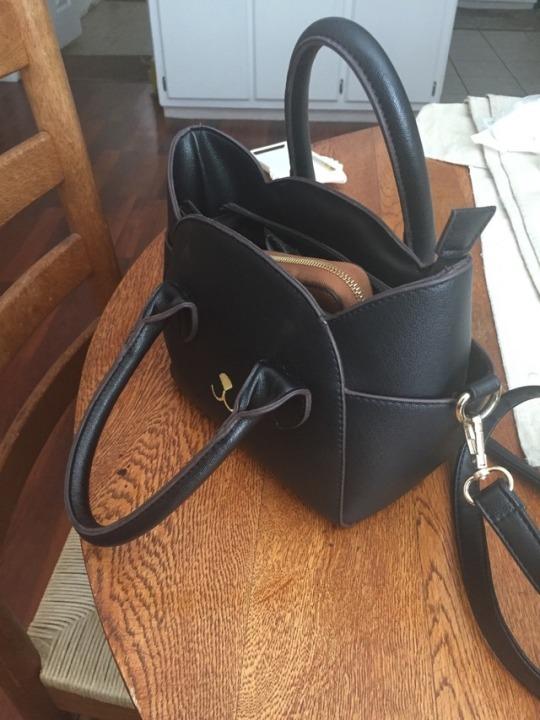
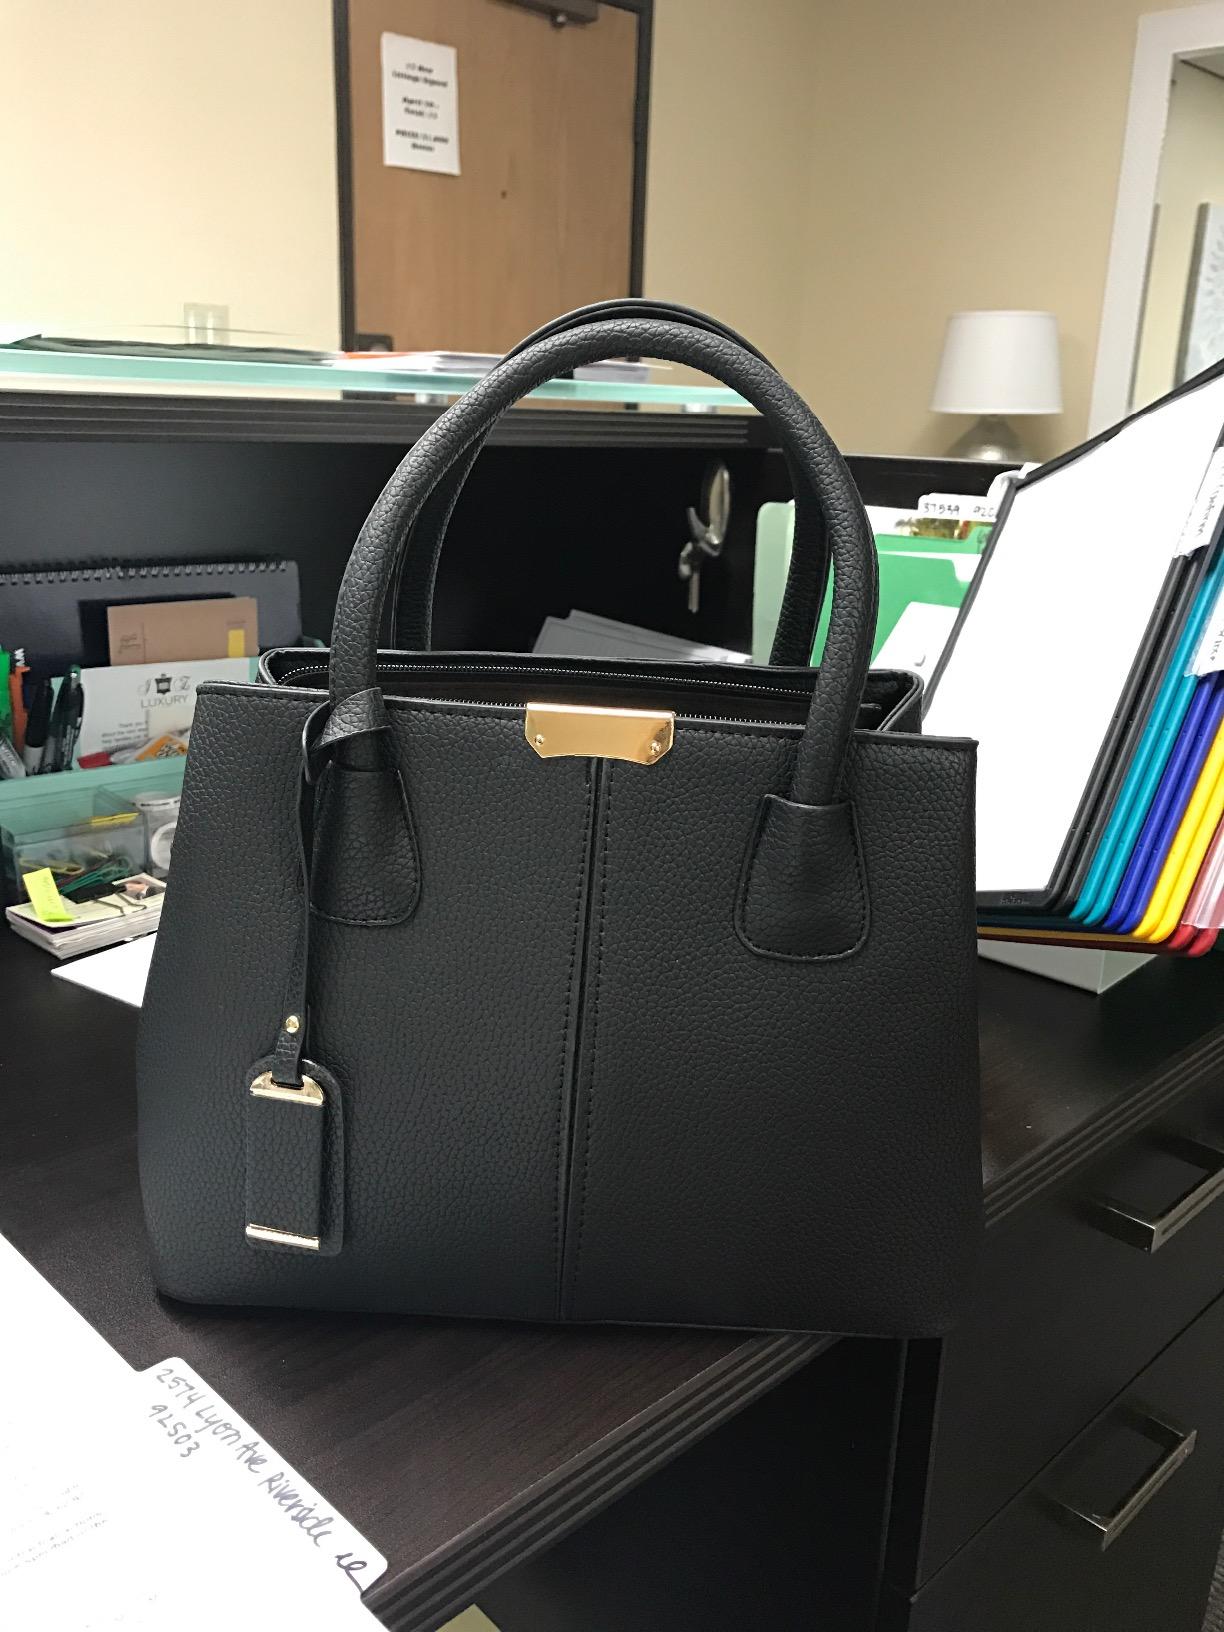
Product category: accessories_handbag
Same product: no